Iryna Shymanovich

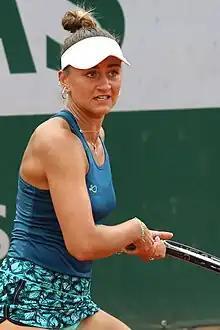
Shymanovich at the 2023 French Open

Iryna Uladzimiraŭna Shymanovich (born 30 June 1997) is a Belarusian tennis player. On 11 September 2023, she peaked at No. 66 in the WTA doubles rankings. On 12 June 2023, she reached her career-high singles ranking of world No. 154.